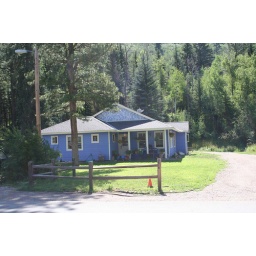
the blue house in redstone